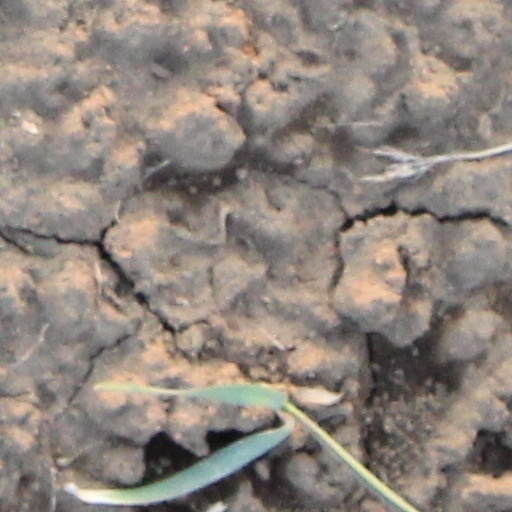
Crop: wheat